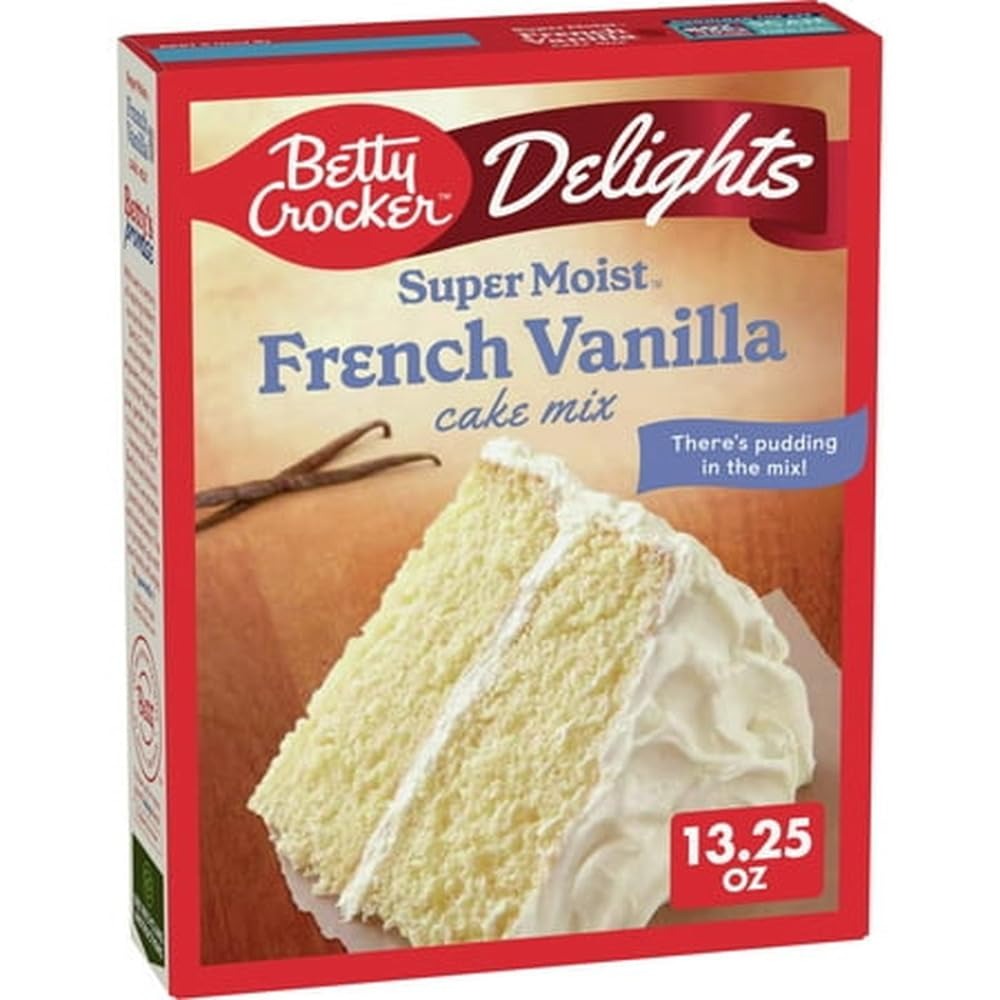
Item Name: Betty Crocker Delights Super Moist French Vanilla Cake Mix (Pack of 12)
Bullet Point 1: CAKE MIX: There’s pudding in the mix to give the cake a decadent flavor and texture
Bullet Point 2: Bake a French vanilla flavored cake dessert for gatherings, parties, or entertaining family
Bullet Point 3: QUICK AND EASY: Make a cake by just adding a few simple ingredients as directed and popping in the oven
Bullet Point 4: ENDLESS OPTIONS: Add your own twist to these mixes by trying Betty Crocker recipes
Bullet Point 5: Turn this cake mix into a festive family activity by adding Betty Crocker Frosting or a cake decorating kit
Bullet Point 6: DELICIOUS & MOIST: Use this versatile cake mix to whip up delicious, moist cake
Bullet Point 7: CONTAINS: One 13.25 oz box of Betty Crocker Delights Super Moist French Vanilla Flavored Cake Mix
Product Description: Nothing helps spread a little cheer like a deliciously moist slice of freshly baked cake. With Betty Crocker Delights Super Moist French Vanilla Flavored Cake Mix all you need is oil, water and eggs to bring this delectable cake to life for gatherings. In only a few minutes you'll have this French vanilla cake mix from the box to the oven. (Pack of 12)
Value: 13.25
Unit: Ounce

Price: 52.5